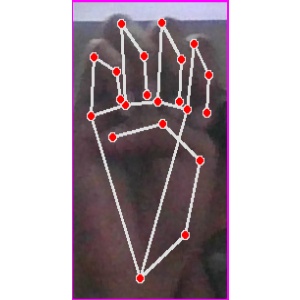
अक्षर: म